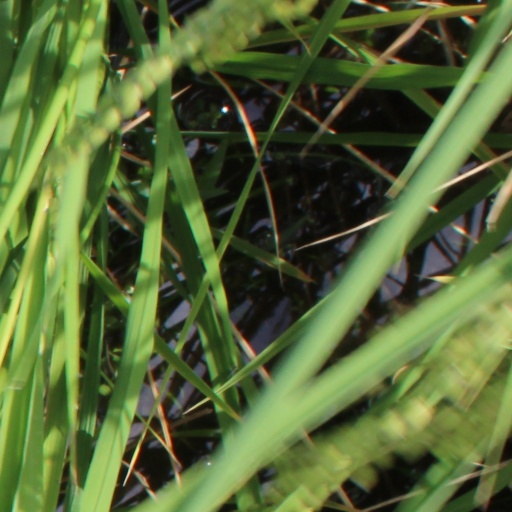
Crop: rice